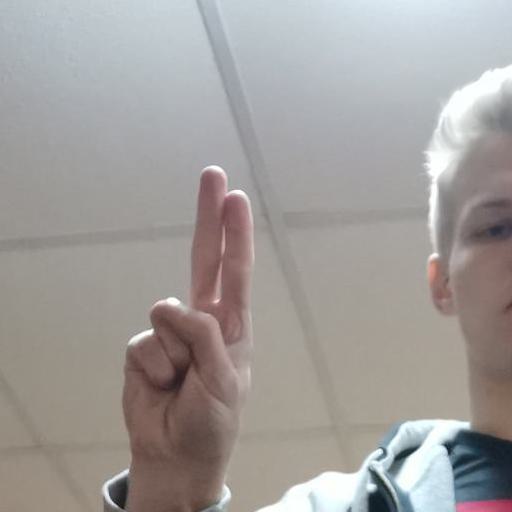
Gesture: two_up